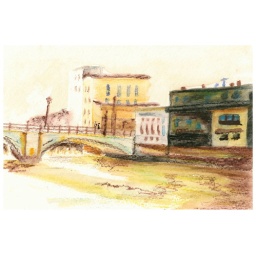
My rendition of the 4th street bridge in watercolors (4x6 inches).